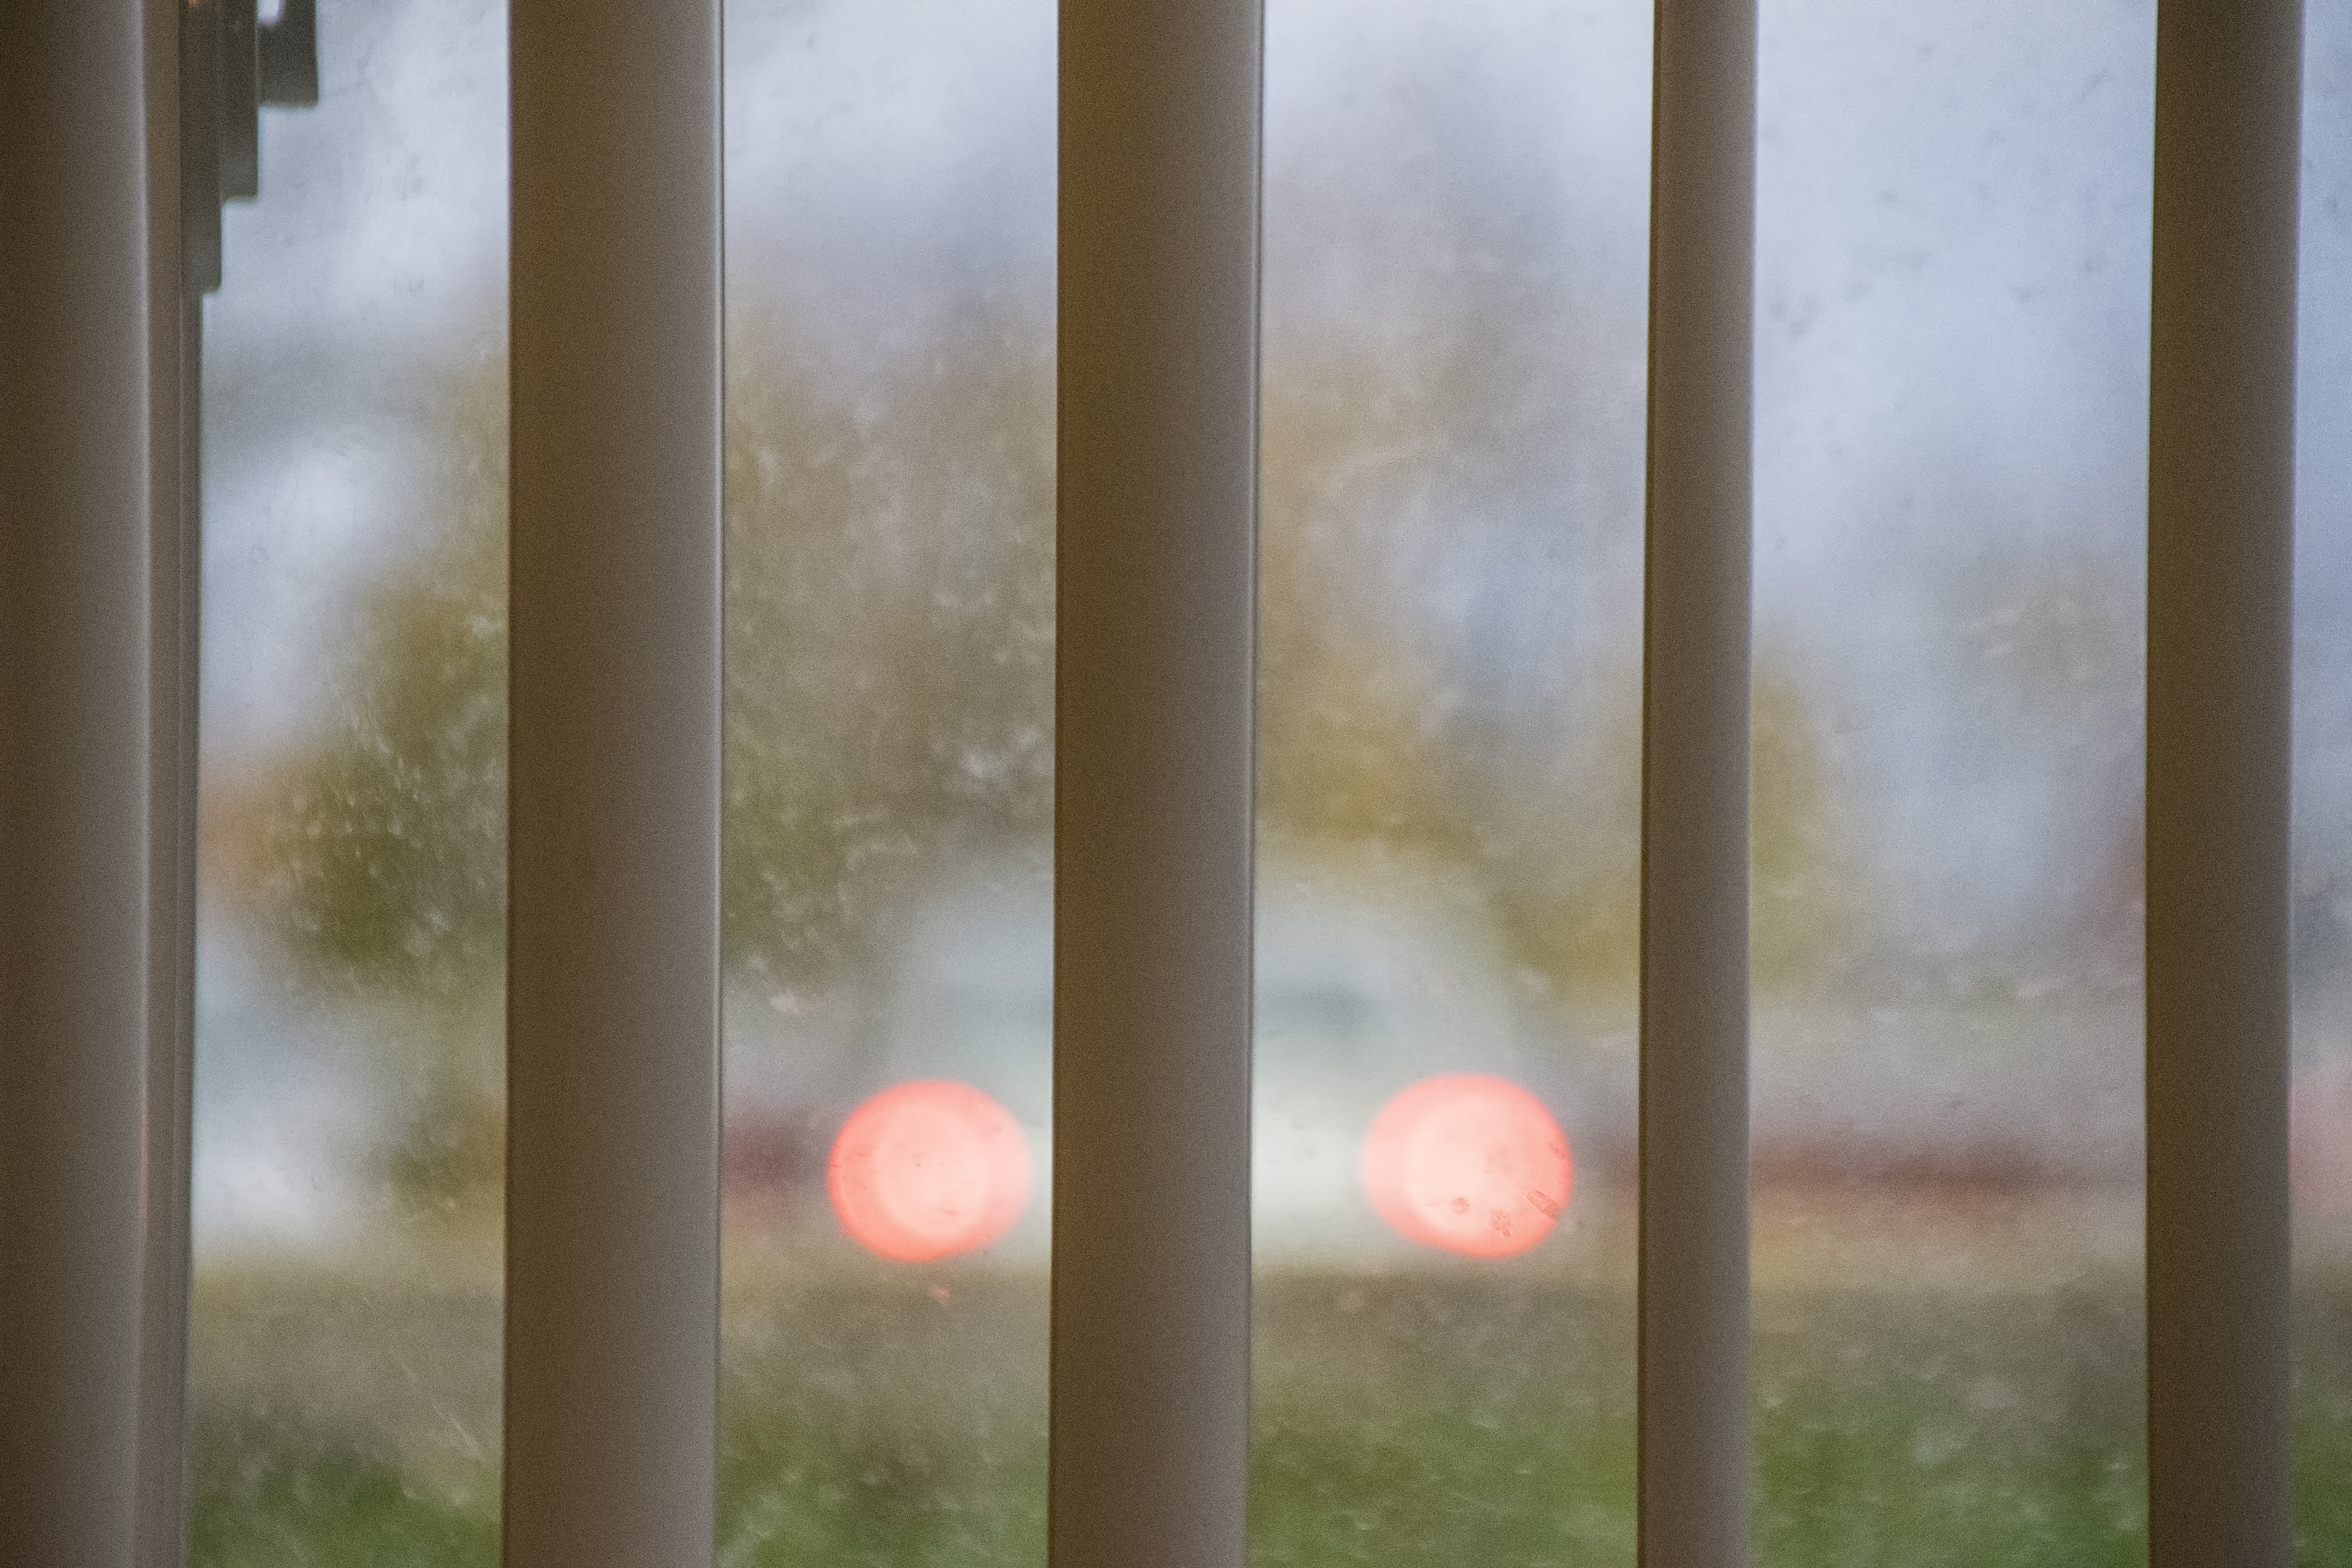
sunlight, morning, window, lighting, interior design, canada, quebec, sherbrooke, divers, various, atmospheric phenomenon, window covering